Siege of Kottakkal

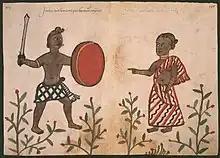
Nairs, depicted by the Portuguese in the Códice Casanatense

Kunjalis men abandoned the walls and sought refuge within the citadel. The houses occupied and Mendonça had new artillery batteries erected.